History of wine

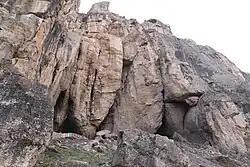
Entrance to the Areni-1 cave in southern Armenia near the town of Areni where a winery dated to c. 4100 BC was found in 2007.

The earliest act of cultivation appears to have been the favoring of hermaphroditic members of the "Vitis vinifera" species over the barren male vines and the female vines, which were dependent on a nearby male for pollination. With the ability to pollinate itself, over time the hermaphroditic vines were able to sire offspring that were consistently hermaphroditic.